RAF Air Support Command

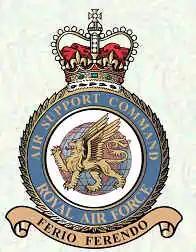
Command badge

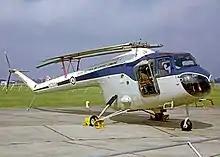
RAF Air Support Command Bristol Sycamore communications helicopter in 1968

Air Support Command of the Royal Air Force was formed on 1 August 1967 by the redesignation of Transport Command. Its change of name reflected the change of emphasis of the Command from solely transporting materials and manpower around the world to providing general support to RAF operations around the world.